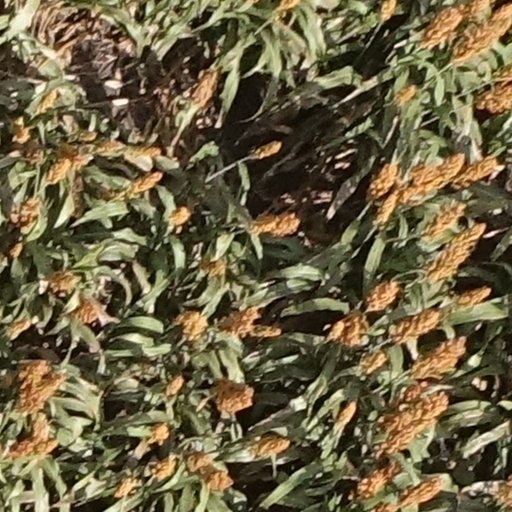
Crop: sorghum